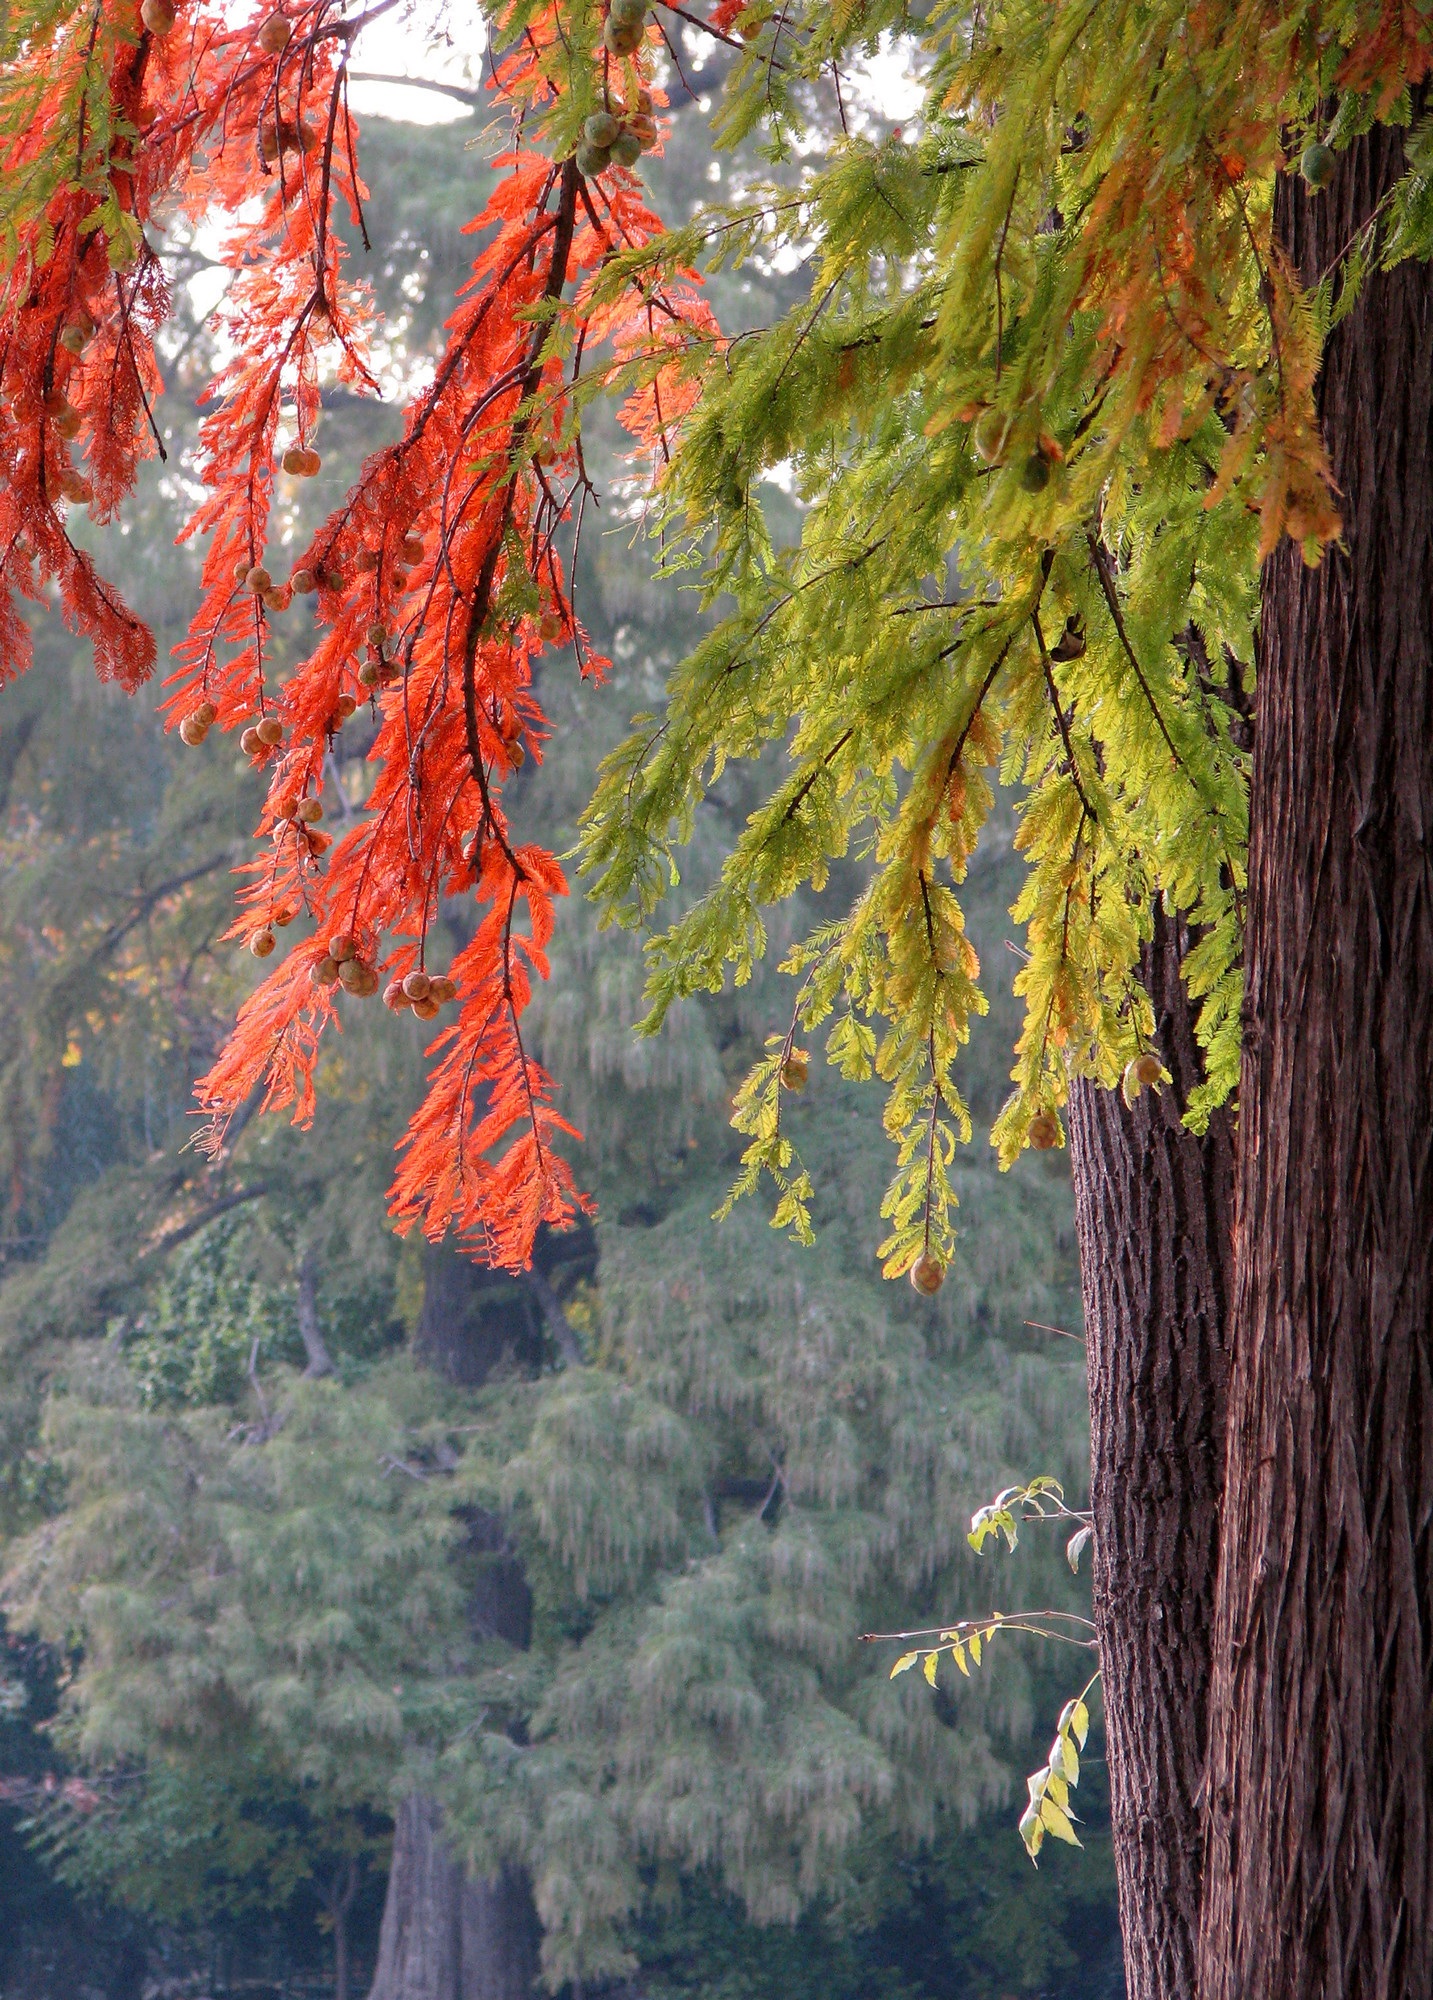
tree, nature, forest, branch, plant, leaf, flower, autumn, botany, season, maple tree, leaves, spruce, deciduous, colours, woodland, autumn leaves, red leaf, larch, romania, bucharest, green leaf, flowering plant, cismigiu park, woody plant, land plant